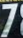
Number: 7